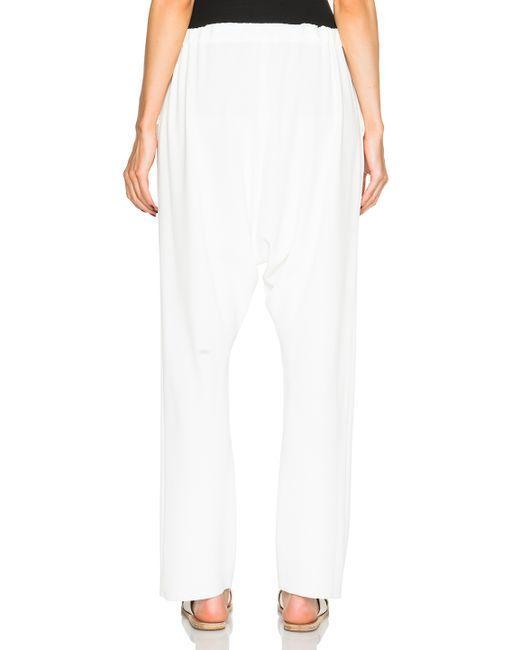
Lockere Passform weiße Baumwollunterbekleidung für Damen